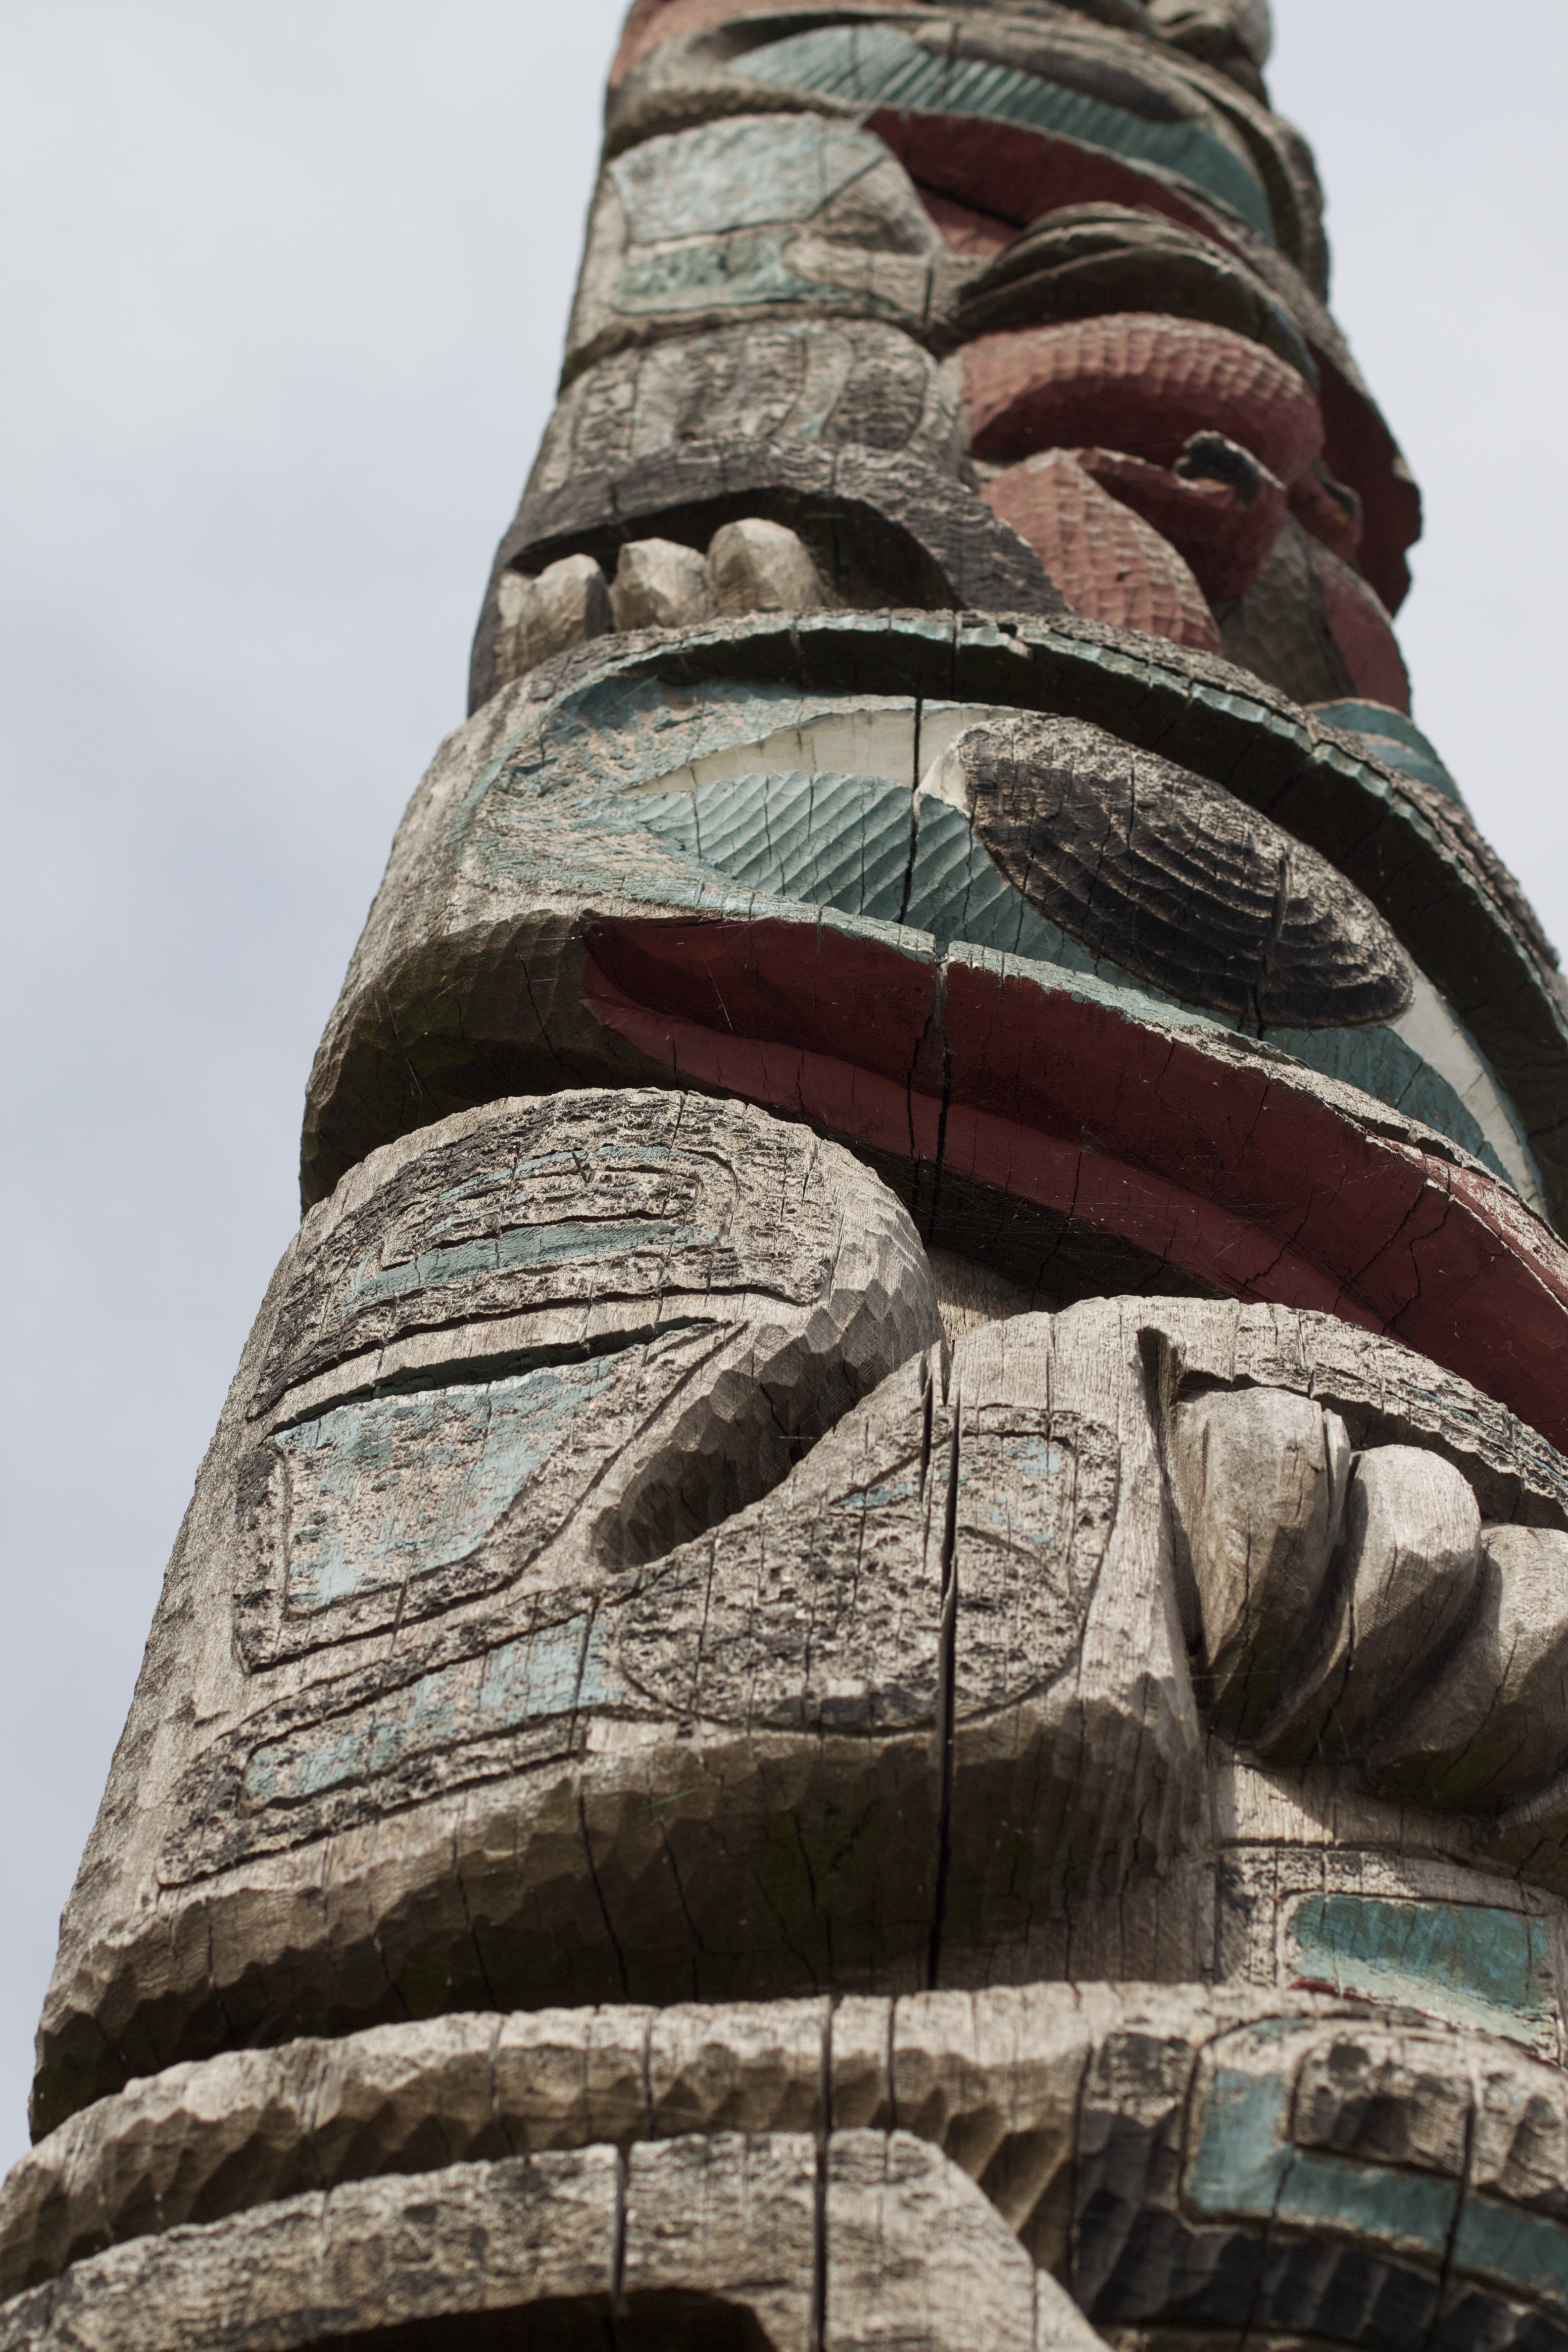
rock, wood, monument, statue, sculpture, art, temple, carving, odyssey, monolith, ancient history, outdoor structure